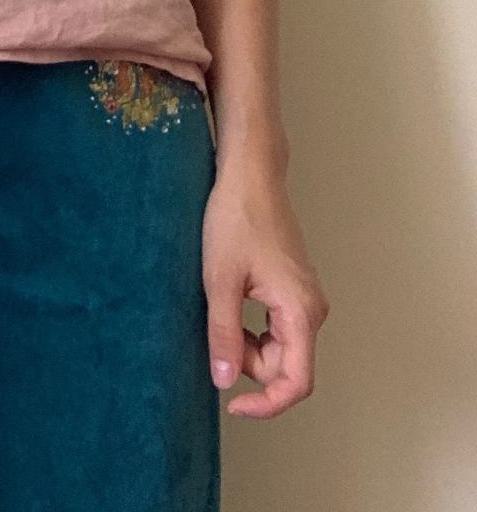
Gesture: no_gesture